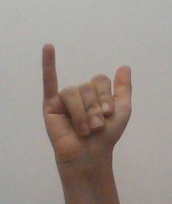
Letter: ya